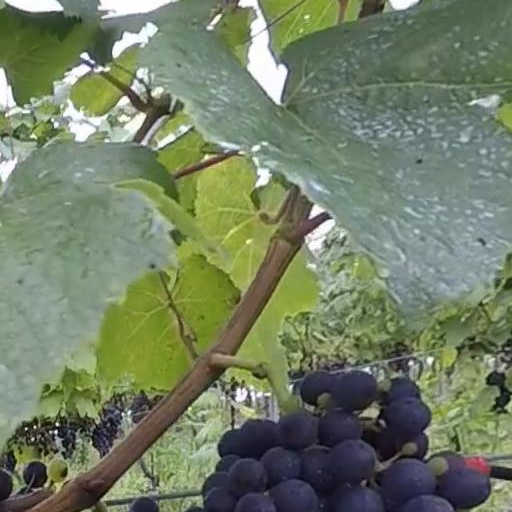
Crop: grape